Osvaldo Benavides

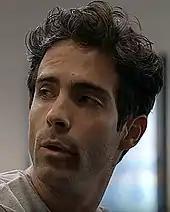
Benavides as Juan Pablo in the Univision's series "La bella y las bestias".

Benavides began his career in television from an early age, on the telenovela "El abuelo y yo", alongside Gael García Bernal and Ludwika Paleta. Two years later, in 1995 he played Nandito, the lost son of "María la del Barrio", thanks to his character, he won in the edition 14th TVyNovelas Awards for Best Young Lead Actor. In that same year he also participated in the telenovela "El premio mayor" as Chicles. In 1996 he played Lazarito in the telenovela "Te sigo amando", alongside Claudia Ramírez, and Luis José Santander, and won again at the 16th TVyNovelas Awards as Best Young Lead Actor. In 1998, he participated in the telenovela "Preciosa", and later in the film "La primera noche", with the latter he made his film debut, and for which he stood out. In the year 2000, he participated in telenovela "Locura de amor", and again stood out in the cinema as Rocco, in the film "Por la libre".